Adropin

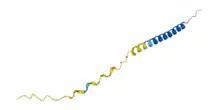
Predicted structure of Adropin (AlphaFold)

Adropin is a small protein composed of 76 amino acids, and it is produced primarily in the liver and the brain. The precursor of adropin is a larger protein called Energy Homeostasis-Associated (ENHO), and adropin is released through the cleavage of ENHO.